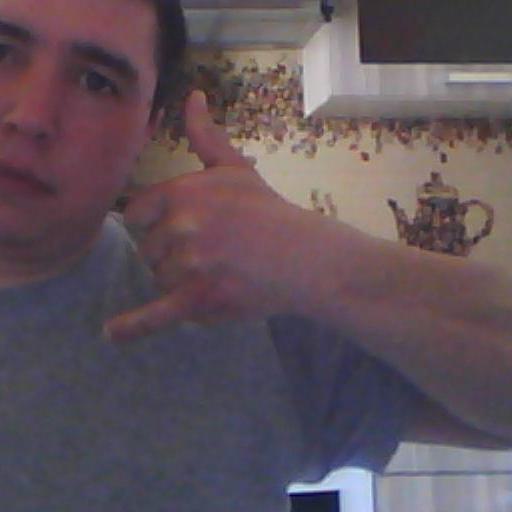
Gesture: call